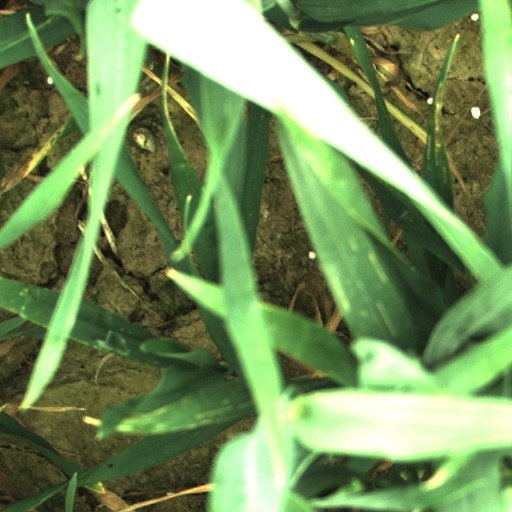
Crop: wheat